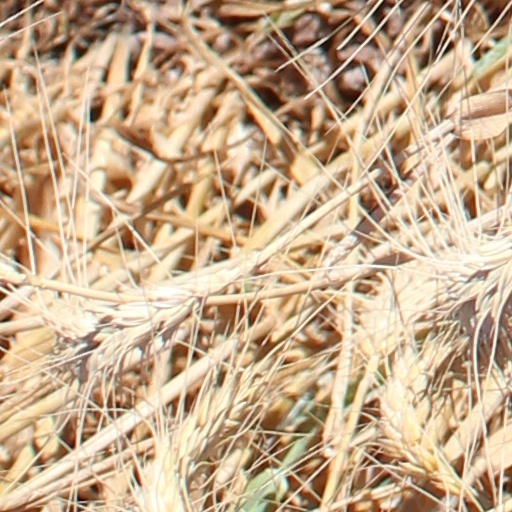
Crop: wheat